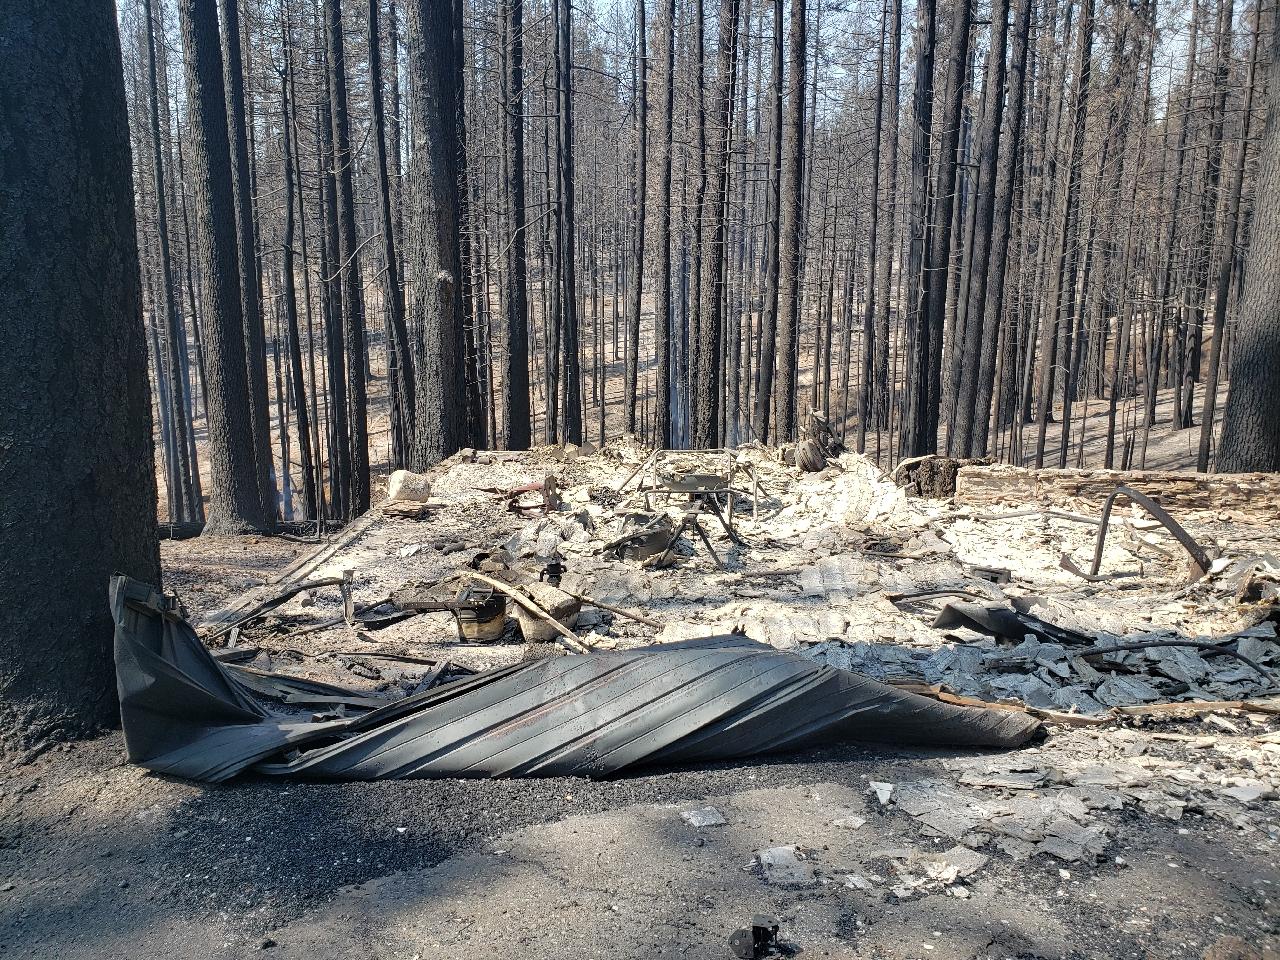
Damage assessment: destroyed